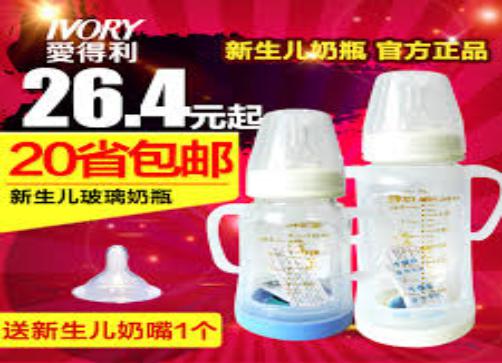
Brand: IVORY
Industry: Necessities